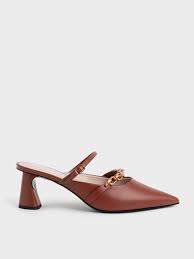
Label: Clog